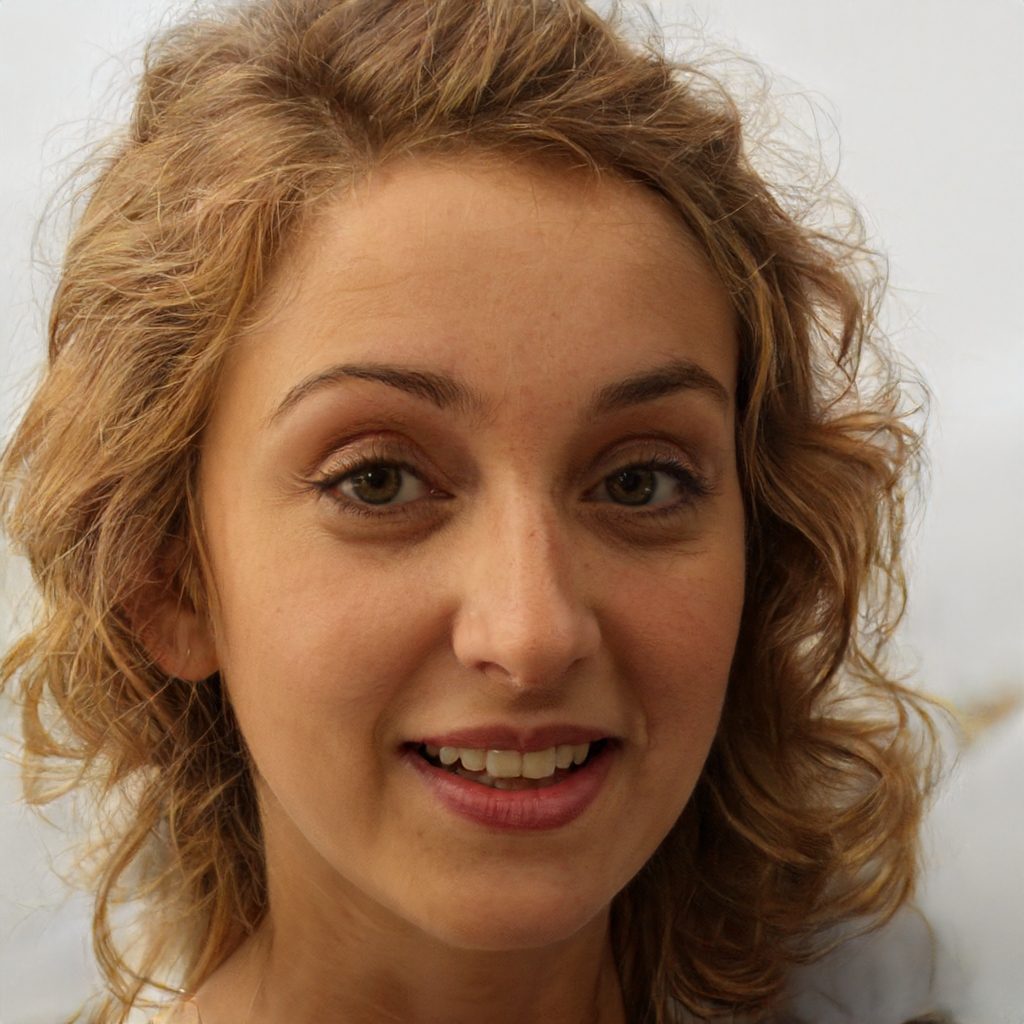
Gender: Female